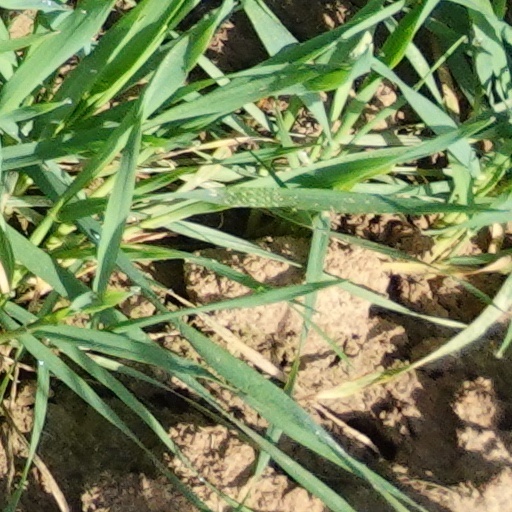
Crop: wheat